Soledar

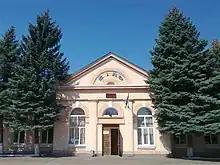
The Sil railway station

Soledar's primary industry was the mining and processing of salt. Salt company Artemsil, founded in 1976, was the former owner of Soledar's salt industry, and said that the salt deposits of Soledar are "almost inexhaustible... in 300 years of exploitation, the salt reserves have only decreased by one percent." There were estimated to be 5 billion tonnes of salt reserves in the Soledar salt mines, with the Soledar salt mine regarded as the largest salt mine in Europe. However Artemsil is now defunct, and the Soledar salt mine has not been in operation since May 2022.